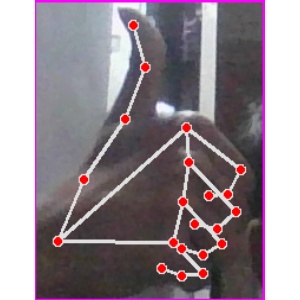
अक्षर: थ